Lignum vitae

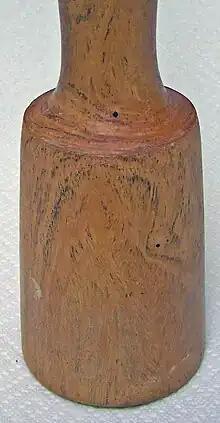
Mallet of lignum vitae, all sapwood

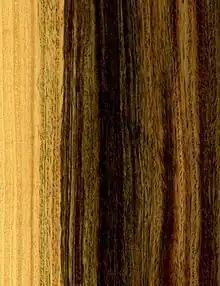
Wood of "Bulnesia sarmientoi"

Lignum vitae, also called guayacan or guaiacum, and in parts of Europe known as Pockholz or pokhout, is a wood from trees of the genus "Guaiacum". The trees are indigenous to the Caribbean and the northern coast of South America (e.g., Colombia and Venezuela) and have been an important export crop to Europe since the beginning of the 16th century. The wood was once very important for applications requiring a material with its extraordinary combination of strength, toughness, and density. It is also the national tree of the Bahamas, and the Jamaican national flower.